Idrissa Gueye

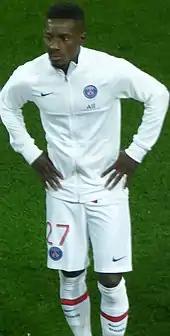
Gueye lining up for Paris Saint-Germain in 2020

On 30 July 2019, Gueye signed for Ligue 1 club PSG for a fee of £30 million. He made his debut on 25 August in a 4–0 victory over Toulouse. On 18 September, he produced a "brilliant" display in a 3–0 win over Real Madrid in the UEFA Champions League. His first goal for PSG came in a 4–0 win against Angers on 5 October. In his first season in Paris, Gueye won a domestic treble and finished runner-up in the Champions League, sitting on the bench for the loss to Bayern Munich in the final. In his second season, the club won the Coupe de France and made the semi-finals of the Champions League, losing to Manchester City.